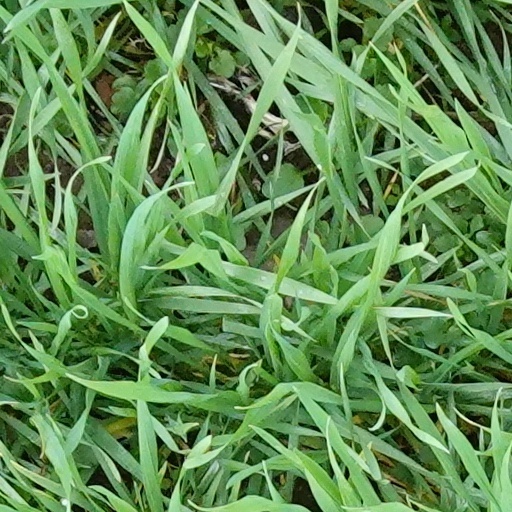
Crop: wheat